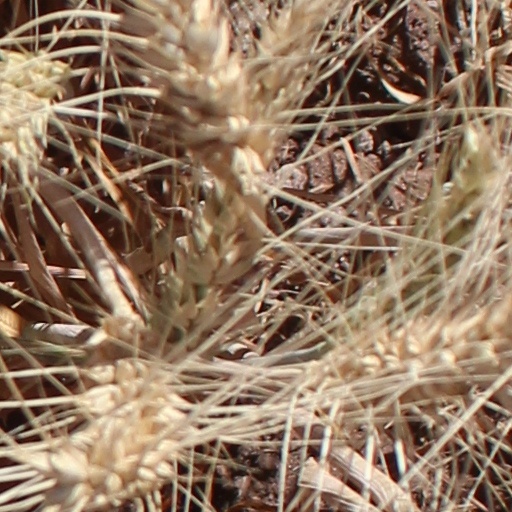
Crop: wheat